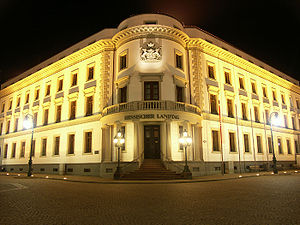
Hessens landdag
Hessens landdag
Hessens landdag er parlamentet i den tyske delstat Hessen. Landdagen har sæde i byslottet ved Slotspladsen i Wiesbaden, tidligere sæde for hertugerne af hertugdømmet Nassau.